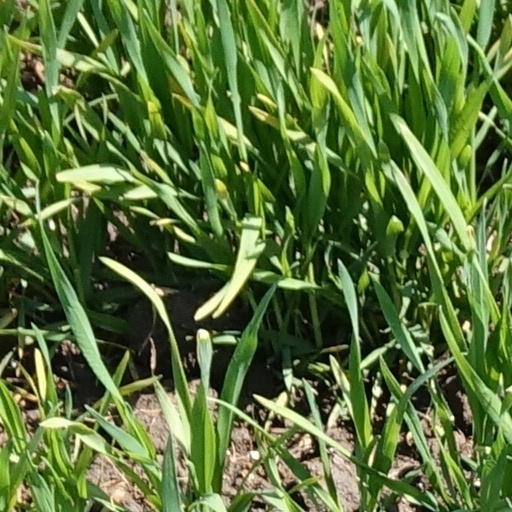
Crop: wheat